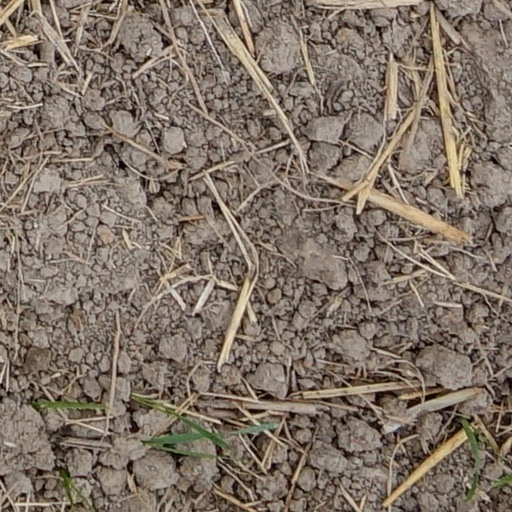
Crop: wheat